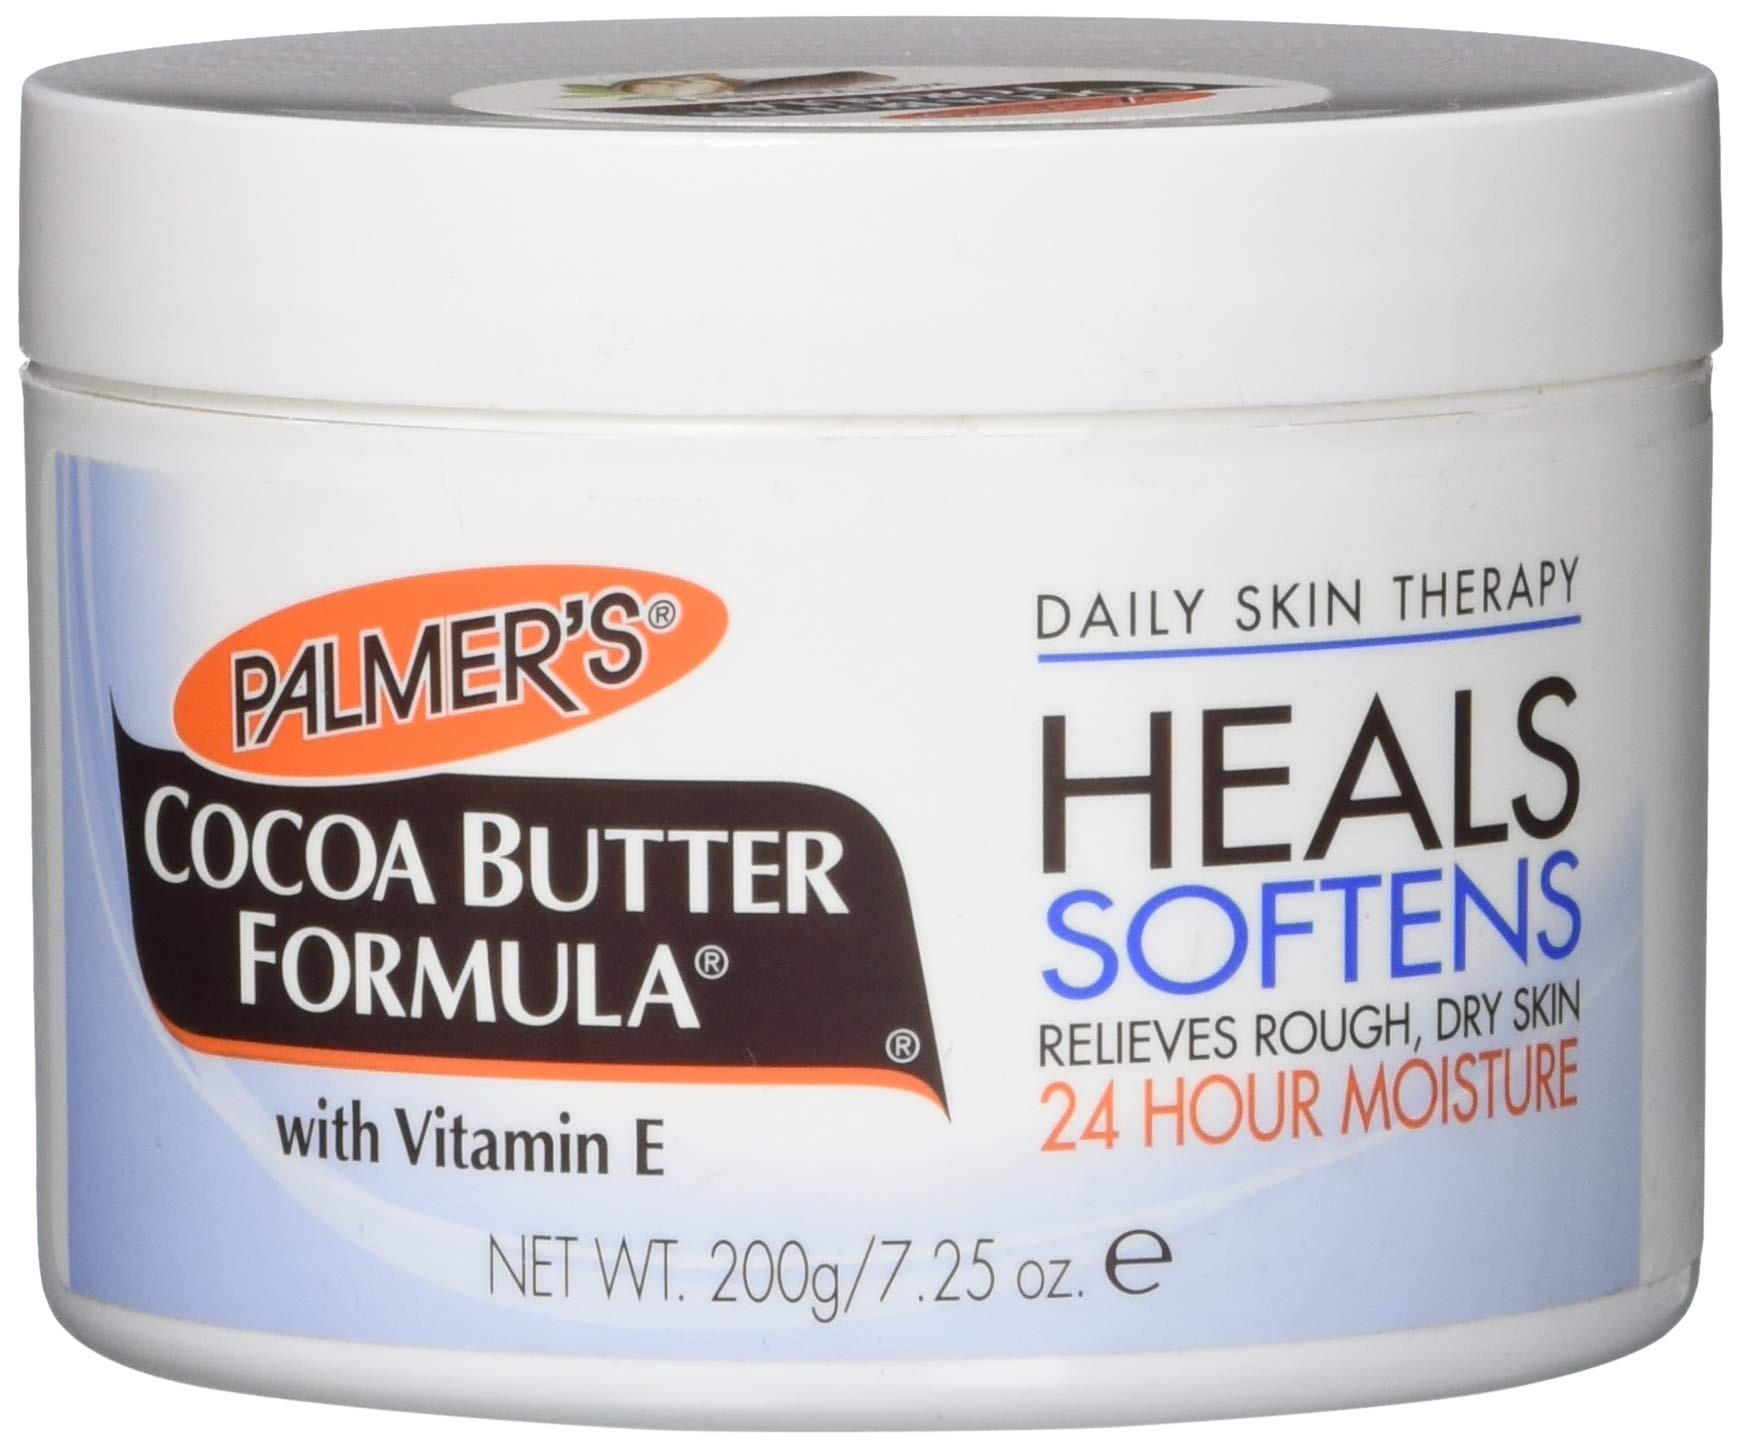
Item Name: Palmer's Cocoa Butter Formula With Vitamin E Lotion, 7.25 Ounce
Bullet Point 1: Helps Smooth And Blends Unattractive Marks And Scars
Bullet Point 2: Enriched With Cocoa Butter And Vitamin E.
Bullet Point 3: Tones Skin.
Value: 7.25
Unit: Ounce

Price: 9.99